Antilopen Gang

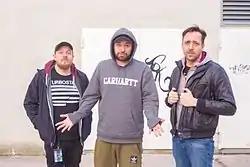
Antilopen Gang in 2017

Antilopen Gang ("Antelope Gang") is a German hip hop group from Düsseldorf and Aachen. The group consists of the rappers Koljah, Panik Panzer and Danger Dan and produces music under their own label, Antilopen Geldwäsche. Another member of the group, NMZS (Jakob Wich), committed suicide in 2013.